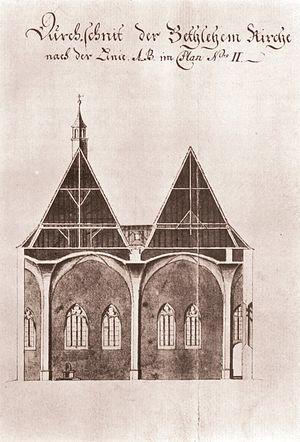
La chapelle de Bethléem est une église néogothique dans la Vieille Ville de Prague dont l'histoire est intimement liée à l’histoire de Prague et à celle du pays. Elle est surtout célèbre pour avoir été le lieu des prêches de Jan Hus contre les abus de l'Église catholique en général et celui des indulgences en particulier.